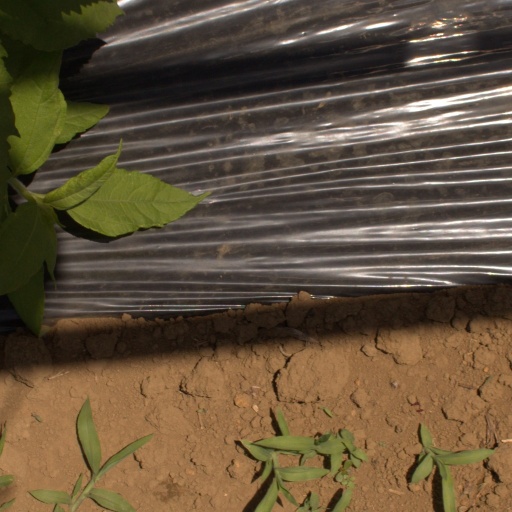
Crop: Jerusalem artichoke